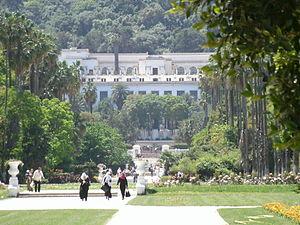
Musée des Beaux-Arts d'Alger
Cet article présente une liste non exhaustive de musées en Algérie, classés par commune. L’Algérie compte plus d’une trentaine de musées publics.